Nepenthes ovata

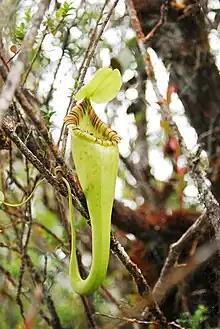
The hook-shaped basal appendage of "N. ovata" (as seen in this upper pitcher) distinguishes it from its closest relatives

"Nepenthes ovata" is closely related to a number of other Sumatran highland species, including "N. bongso", "N. densiflora", and "N. singalana". Its distinguishing feature is the glandular appendage on the underside of the lid. This structure is usually hook-shaped, but may vary considerably in morphology.